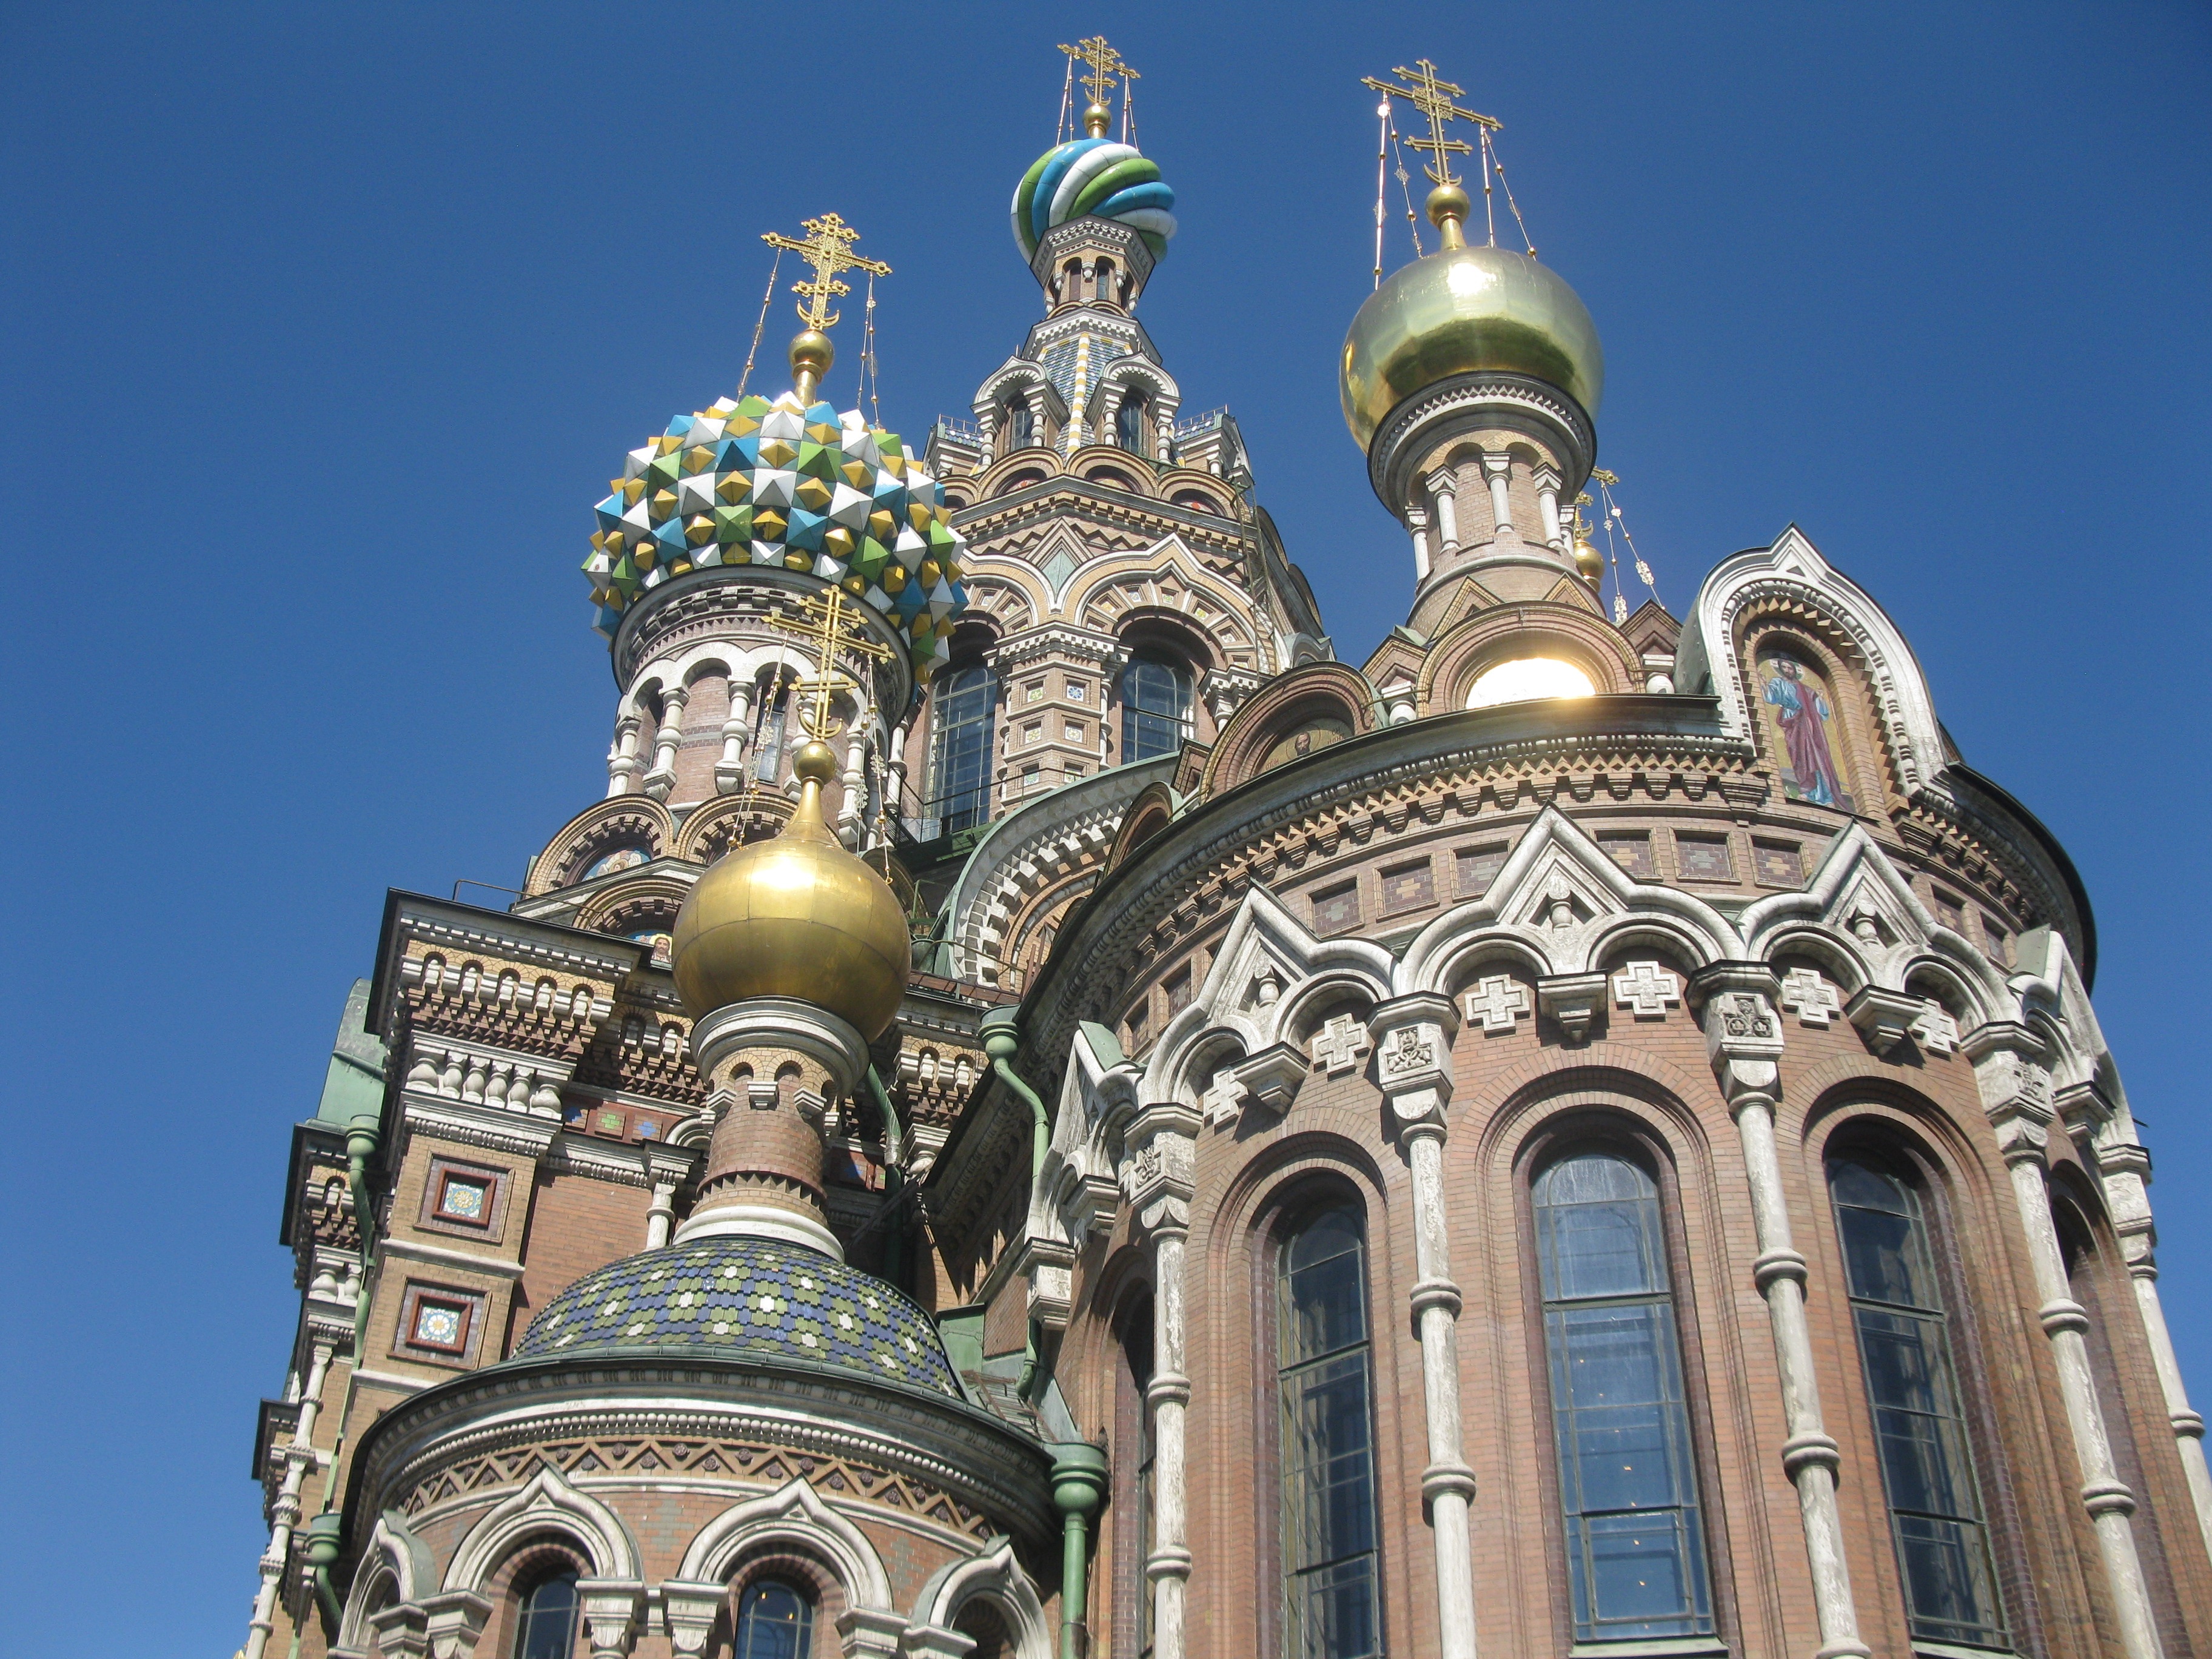
building, old, religion, landmark, facade, church, cathedral, place of worship, synagogue, basilica, dome, russia, gothic architecture, historic site, byzantine architecture